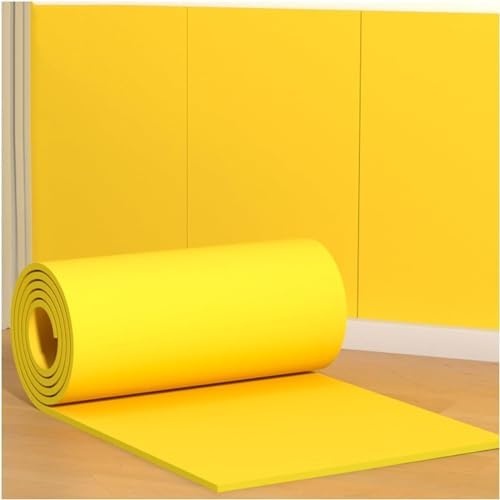
Self-Adhesive Rubber Foam Wall Protectors, 39.3x39.3in Grey Garage & Gym Guards, Wall & Equipment Safety, Impact-Resistant Foam Padding
About this item Indoor Outdoor Corner Guards: Designed to protect Parking Garage Columns, Warehouse Edges, and surfaces with 90-Degree Corners. These durable Corner Guards provide reliable protection against impacts, ensuring safety in high-traffic areas. Suitable for both Residential and Commercial Use, they blend effortlessly with various environments while enhancing safety and minimizing damage. Transform your space with our versatile Guards Strip, measuring 0.39/0.78in thick and 39.3in long. This adaptable Strip can be easily cut to fit different wall types, making it ideal for Home Improvement projects. Its durable design combines practicality with elegance, ensuring a stylish solution for any room. Perfect for DIY enthusiasts and homeowners alike. Thickened Corner Protection Strips offer flexible and impact-resistant support, safeguarding your walls and furniture from damage. Ideal for homes with children or pets, these corner guards blend seamlessly into any decor while ensuring safety. Easy to install and designed for durability, they are an essential addition to your home protection solutions. SELF-ADHESIVE FOAM STRIPS: Perfect for all flat surfaces of wood, cement, stone, plaster, metal or plastic. You can easily cut it to necessary shape or combine multiple strips together for a larger safety are Thickened corner protection strips are impact resistant and flexible, protecting items from damage to the wall.
Brand: PitStop
Category: Home & Garden > Business & Home Security > Security Safe Accessories